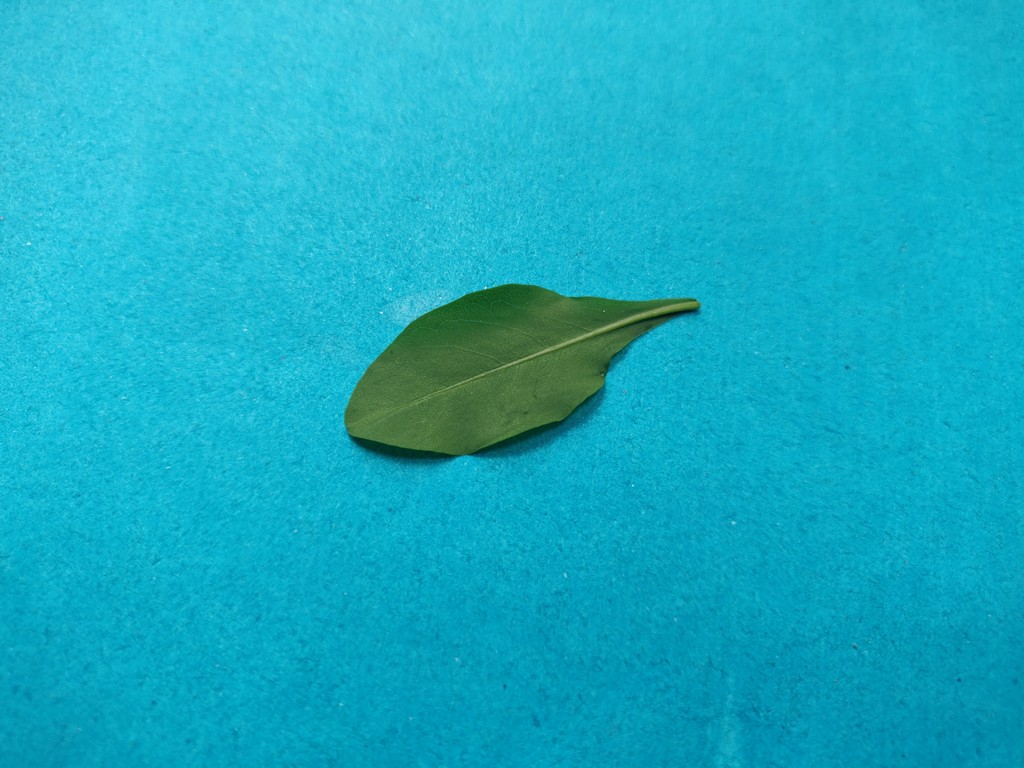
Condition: Healthy
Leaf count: single
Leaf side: back